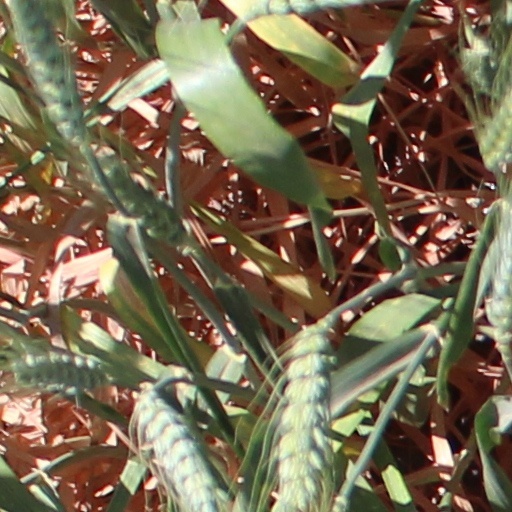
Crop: wheat